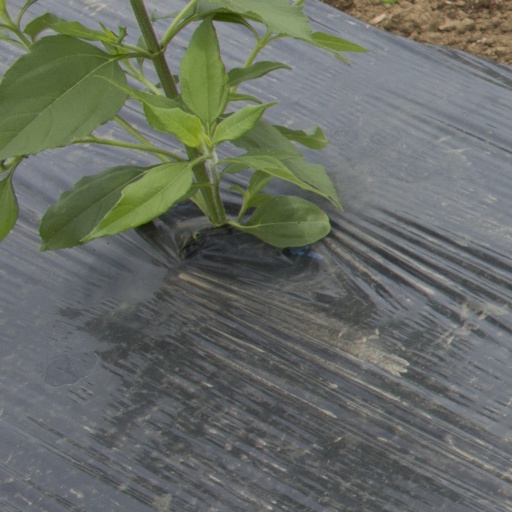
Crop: Jerusalem artichoke